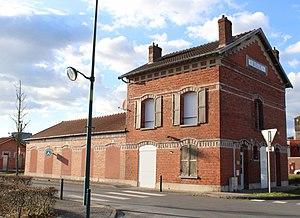
Ancienne gare de la ligne de Busigny à Hirson
Boué est une commune française située dans le département de l'Aisne, en région Hauts-de-France.